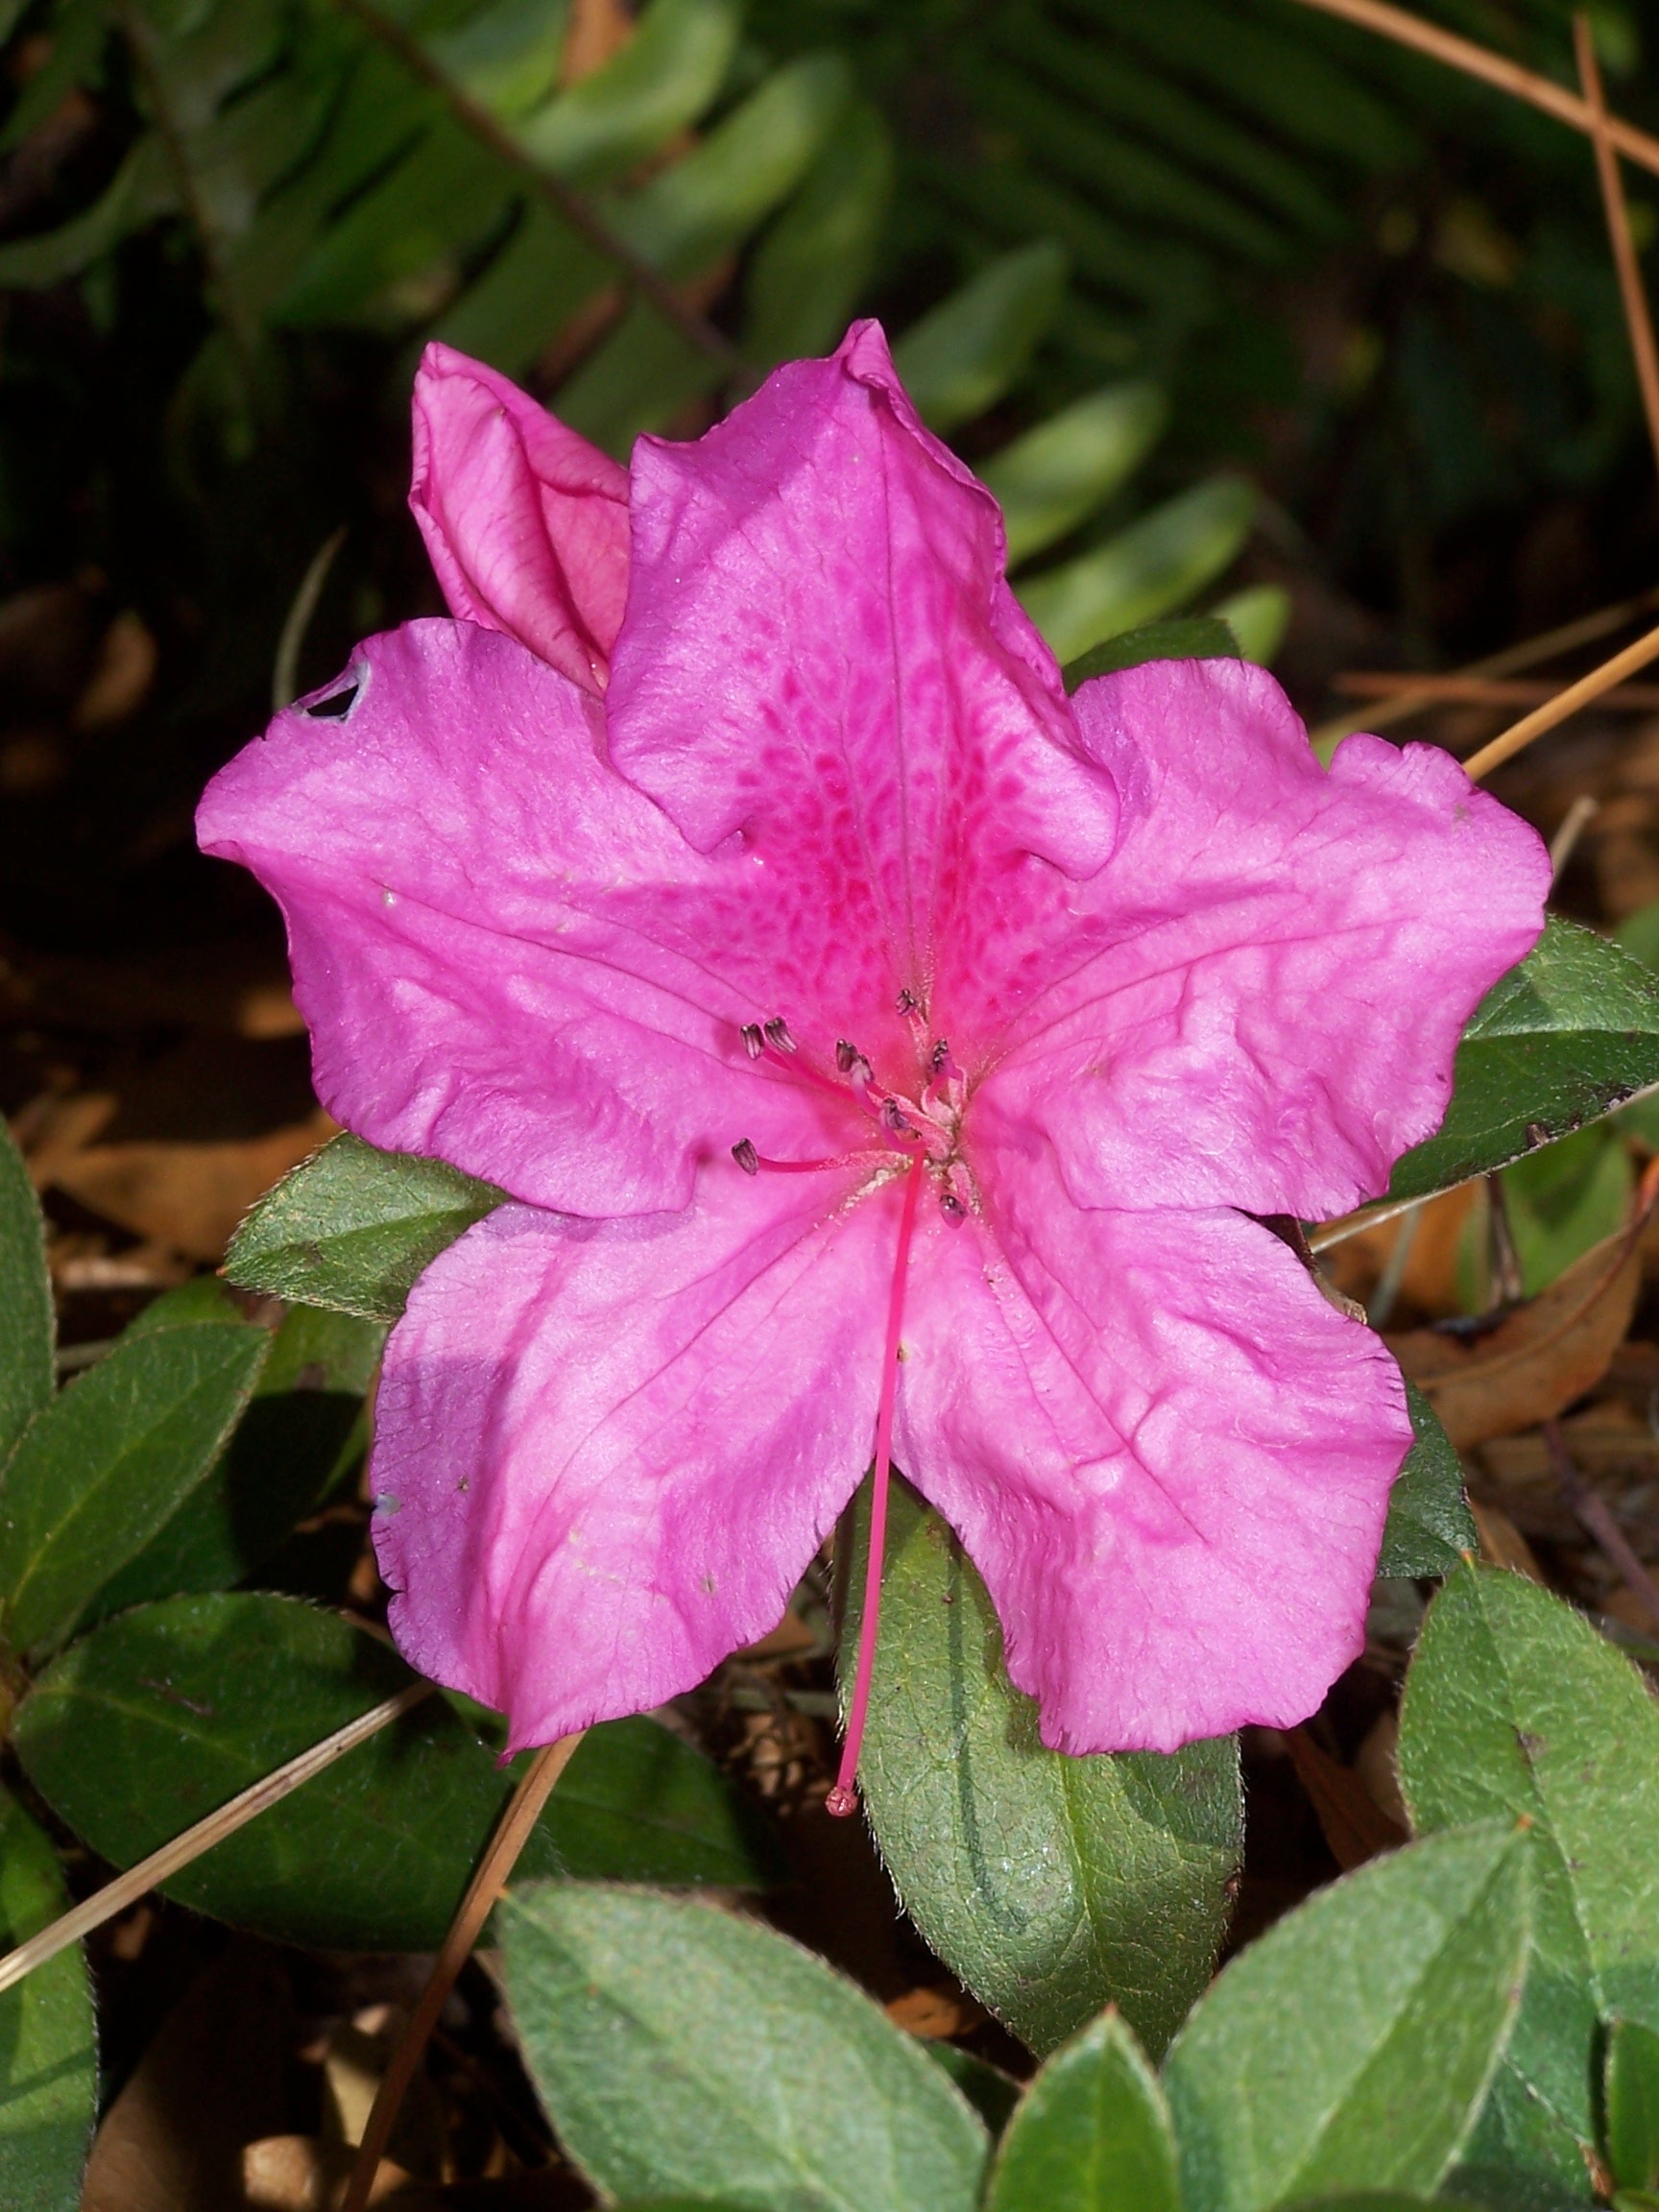
nature, blossom, plant, leaf, flower, petal, bloom, floral, spring, natural, botany, blooming, colorful, pink, flora, gardening, shrub, rhododendron, azalea, flowering plant, woody plant, land plant